Outback

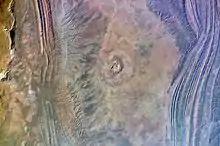
Gosses Bluff crater, one of a number of meteor impact craters that can be found across outback Australia

The largest industry across the Outback, in terms of the area occupied, is pastoralism, in which cattle, sheep, and sometimes goats are grazed in mostly intact, natural ecosystems. Widespread use of bore water, obtained from underground aquifers, including the Great Artesian Basin, has enabled livestock to be grazed across vast areas in which no permanent surface water exists naturally.